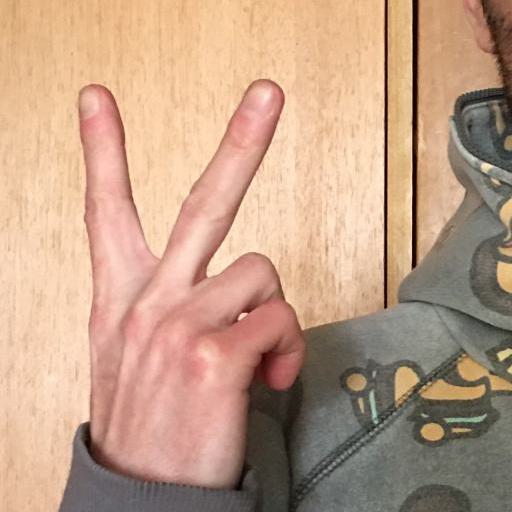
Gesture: peace_inverted